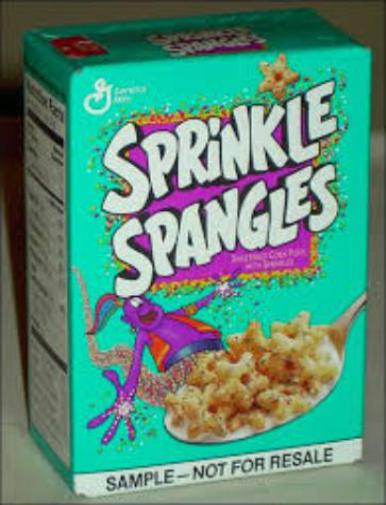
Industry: Food